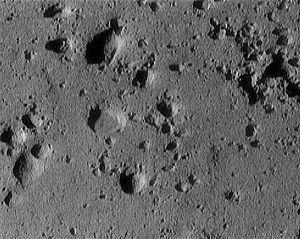
(433) Éros est un astéroïde du système solaire. Il a été découvert le 13 août 1898 par Auguste Charlois et Carl Gustav Witt, de façon indépendante, et nommé d'après la divinité de l'amour de la mythologie grecque.
Pour information.
NEAR Shoemaker est une sonde spatiale lancée le 17 février 1996 par l'agence spatiale américaine, la NASA, dans le but d'étudier Éros, l'un des plus gros astéroïdes géocroiseurs. NEAR Shoemaker est la première mission du programme Discovery de la NASA qui rassemble des missions interplanétaires à coût et durée de développement limités. Cette sonde de 800 kg, dont 56 kg d'instrumentation scientifique, avait pour objectif de déterminer les principales caractéristiques de l'astéroïde dont la masse et sa distribution interne, la composition minéralogique, le champ magnétique et la composition du régolithe et les interactions avec le vent solaire. La sonde s'est mise en orbite autour d'Éros le 14 février 2000 et a mené une campagne d'étude d'environ un an. Celle-ci s'est achevée par l'atterrissage de la sonde sur le sol de l'astéroïde le 12 février 2001, pour lequel NEAR Shoemaker n'avait pas été conçue. La sonde a survécu et a pu transmettre des données scientifiques jusqu'au 28 février 2001.